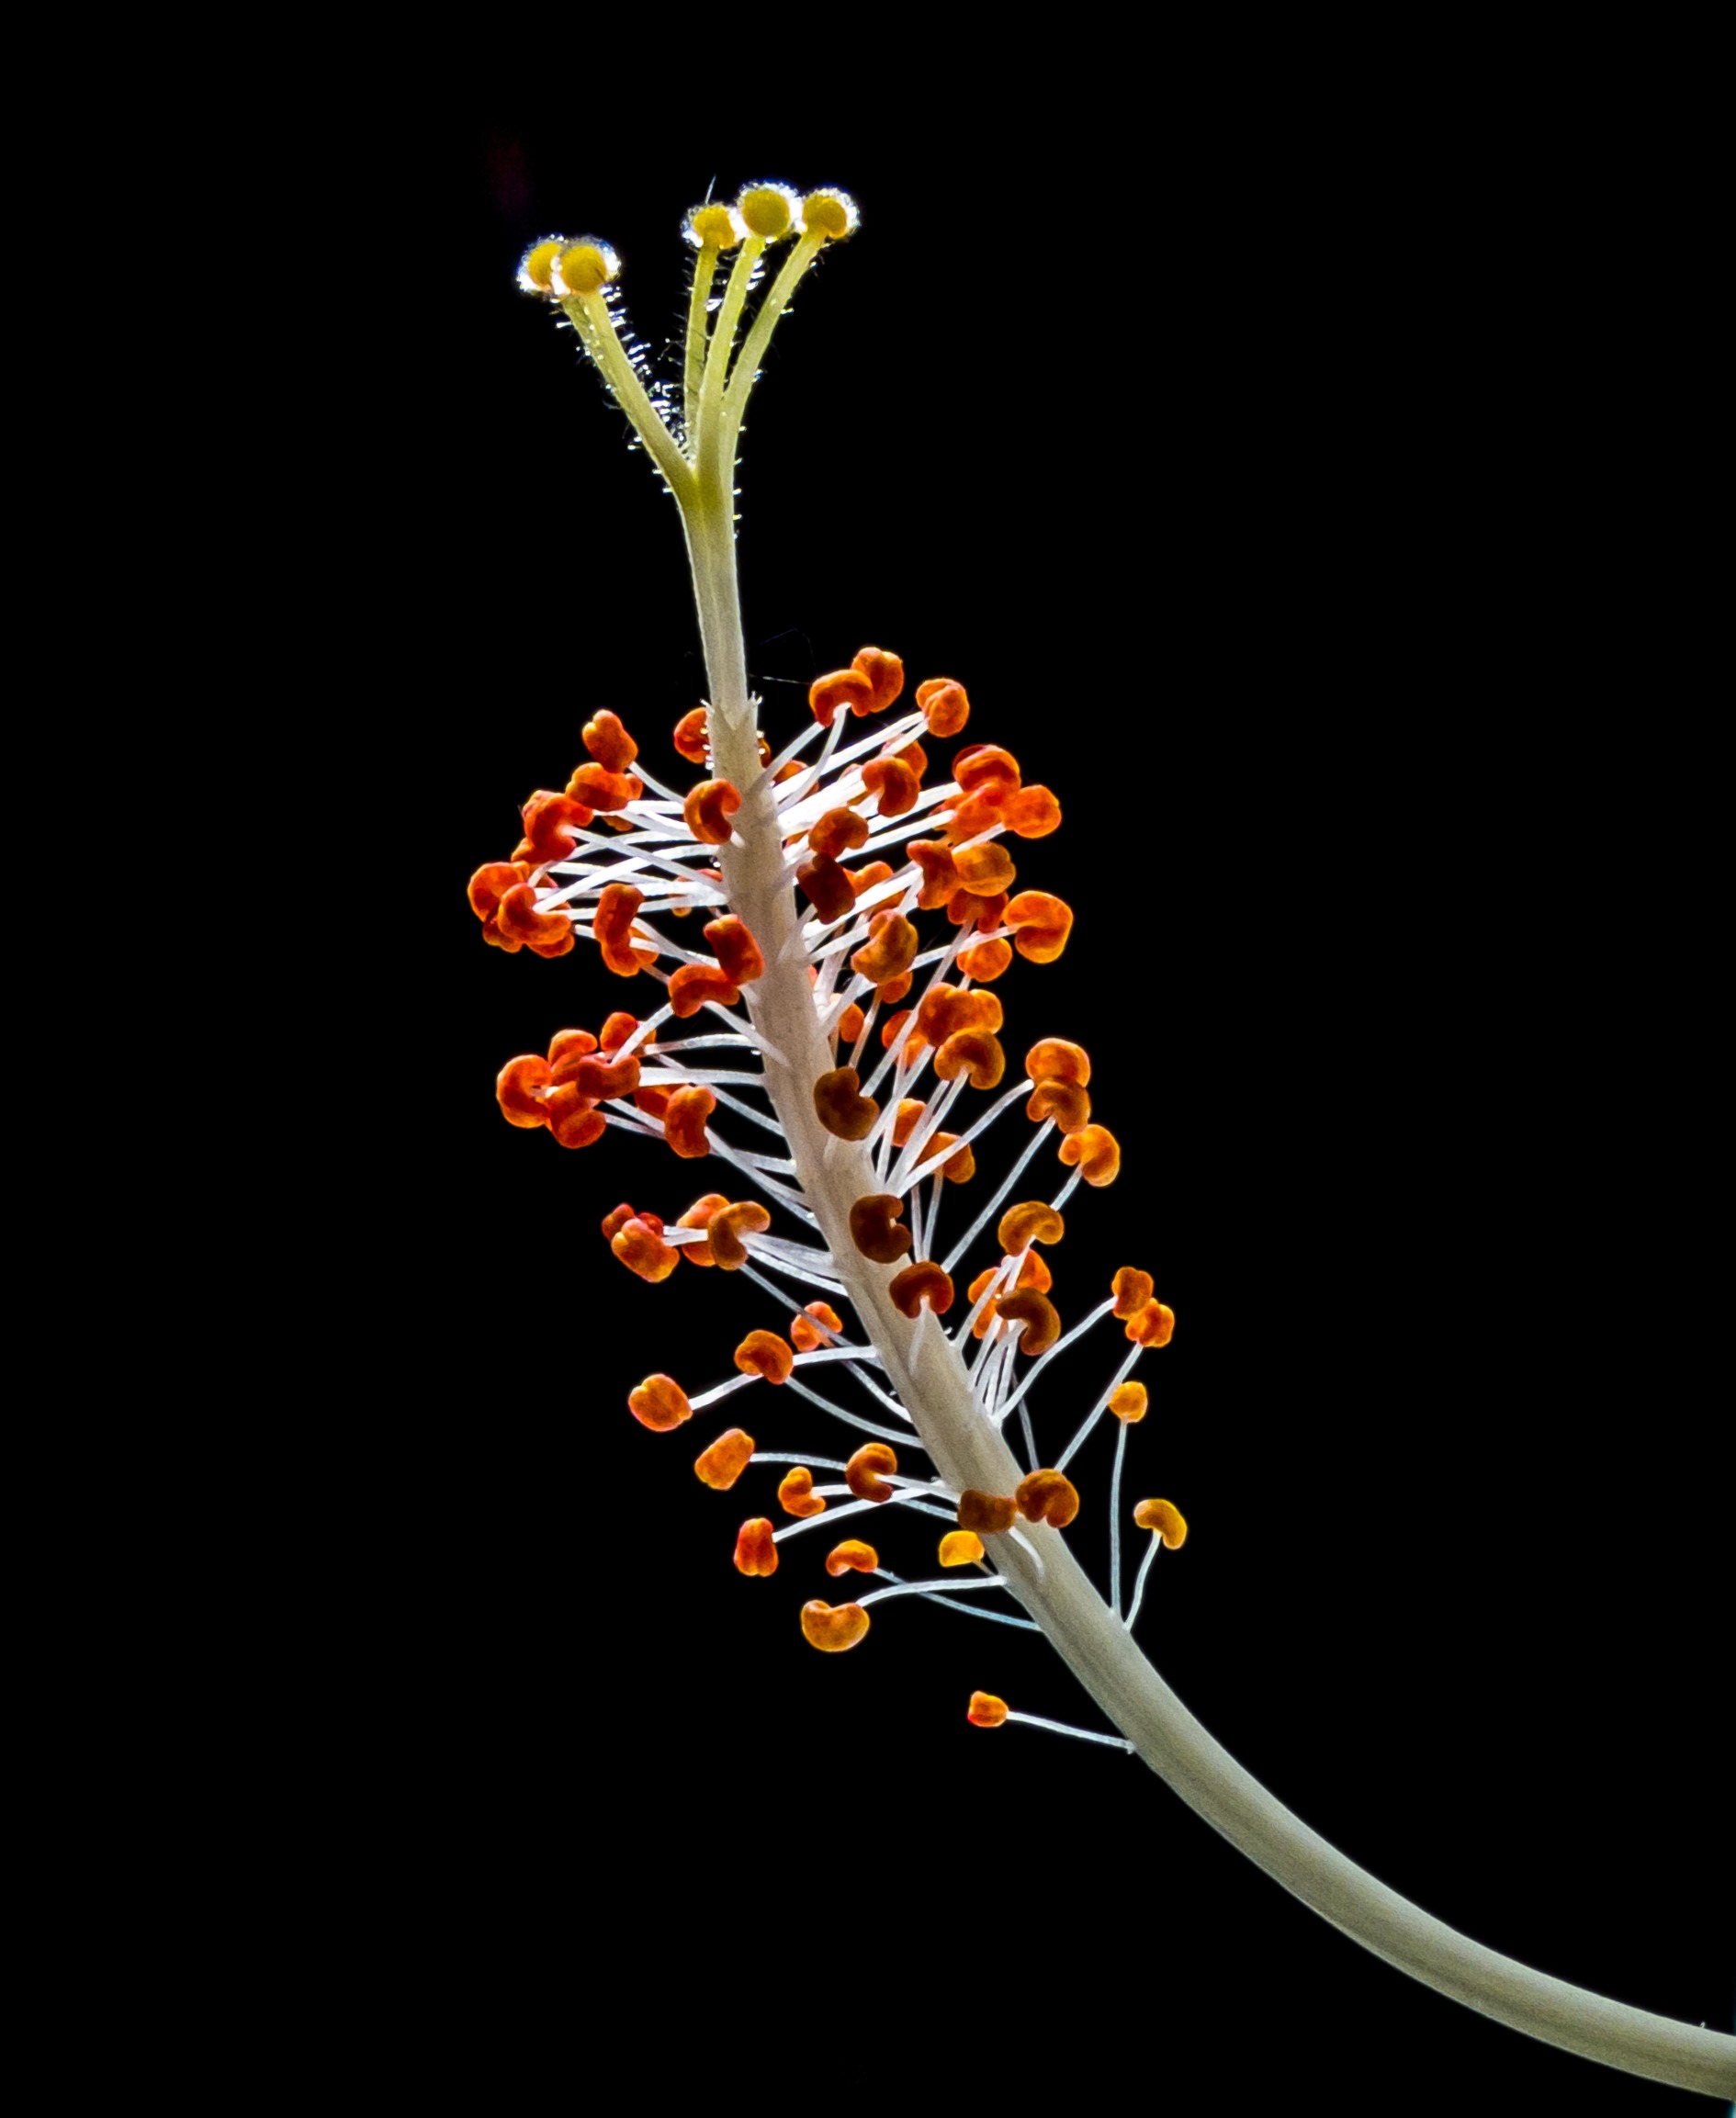
branch, blossom, plant, white, leaf, flower, bloom, human body, marshmallow, organ, hibiscus, malvaceae, macro photography, mallow